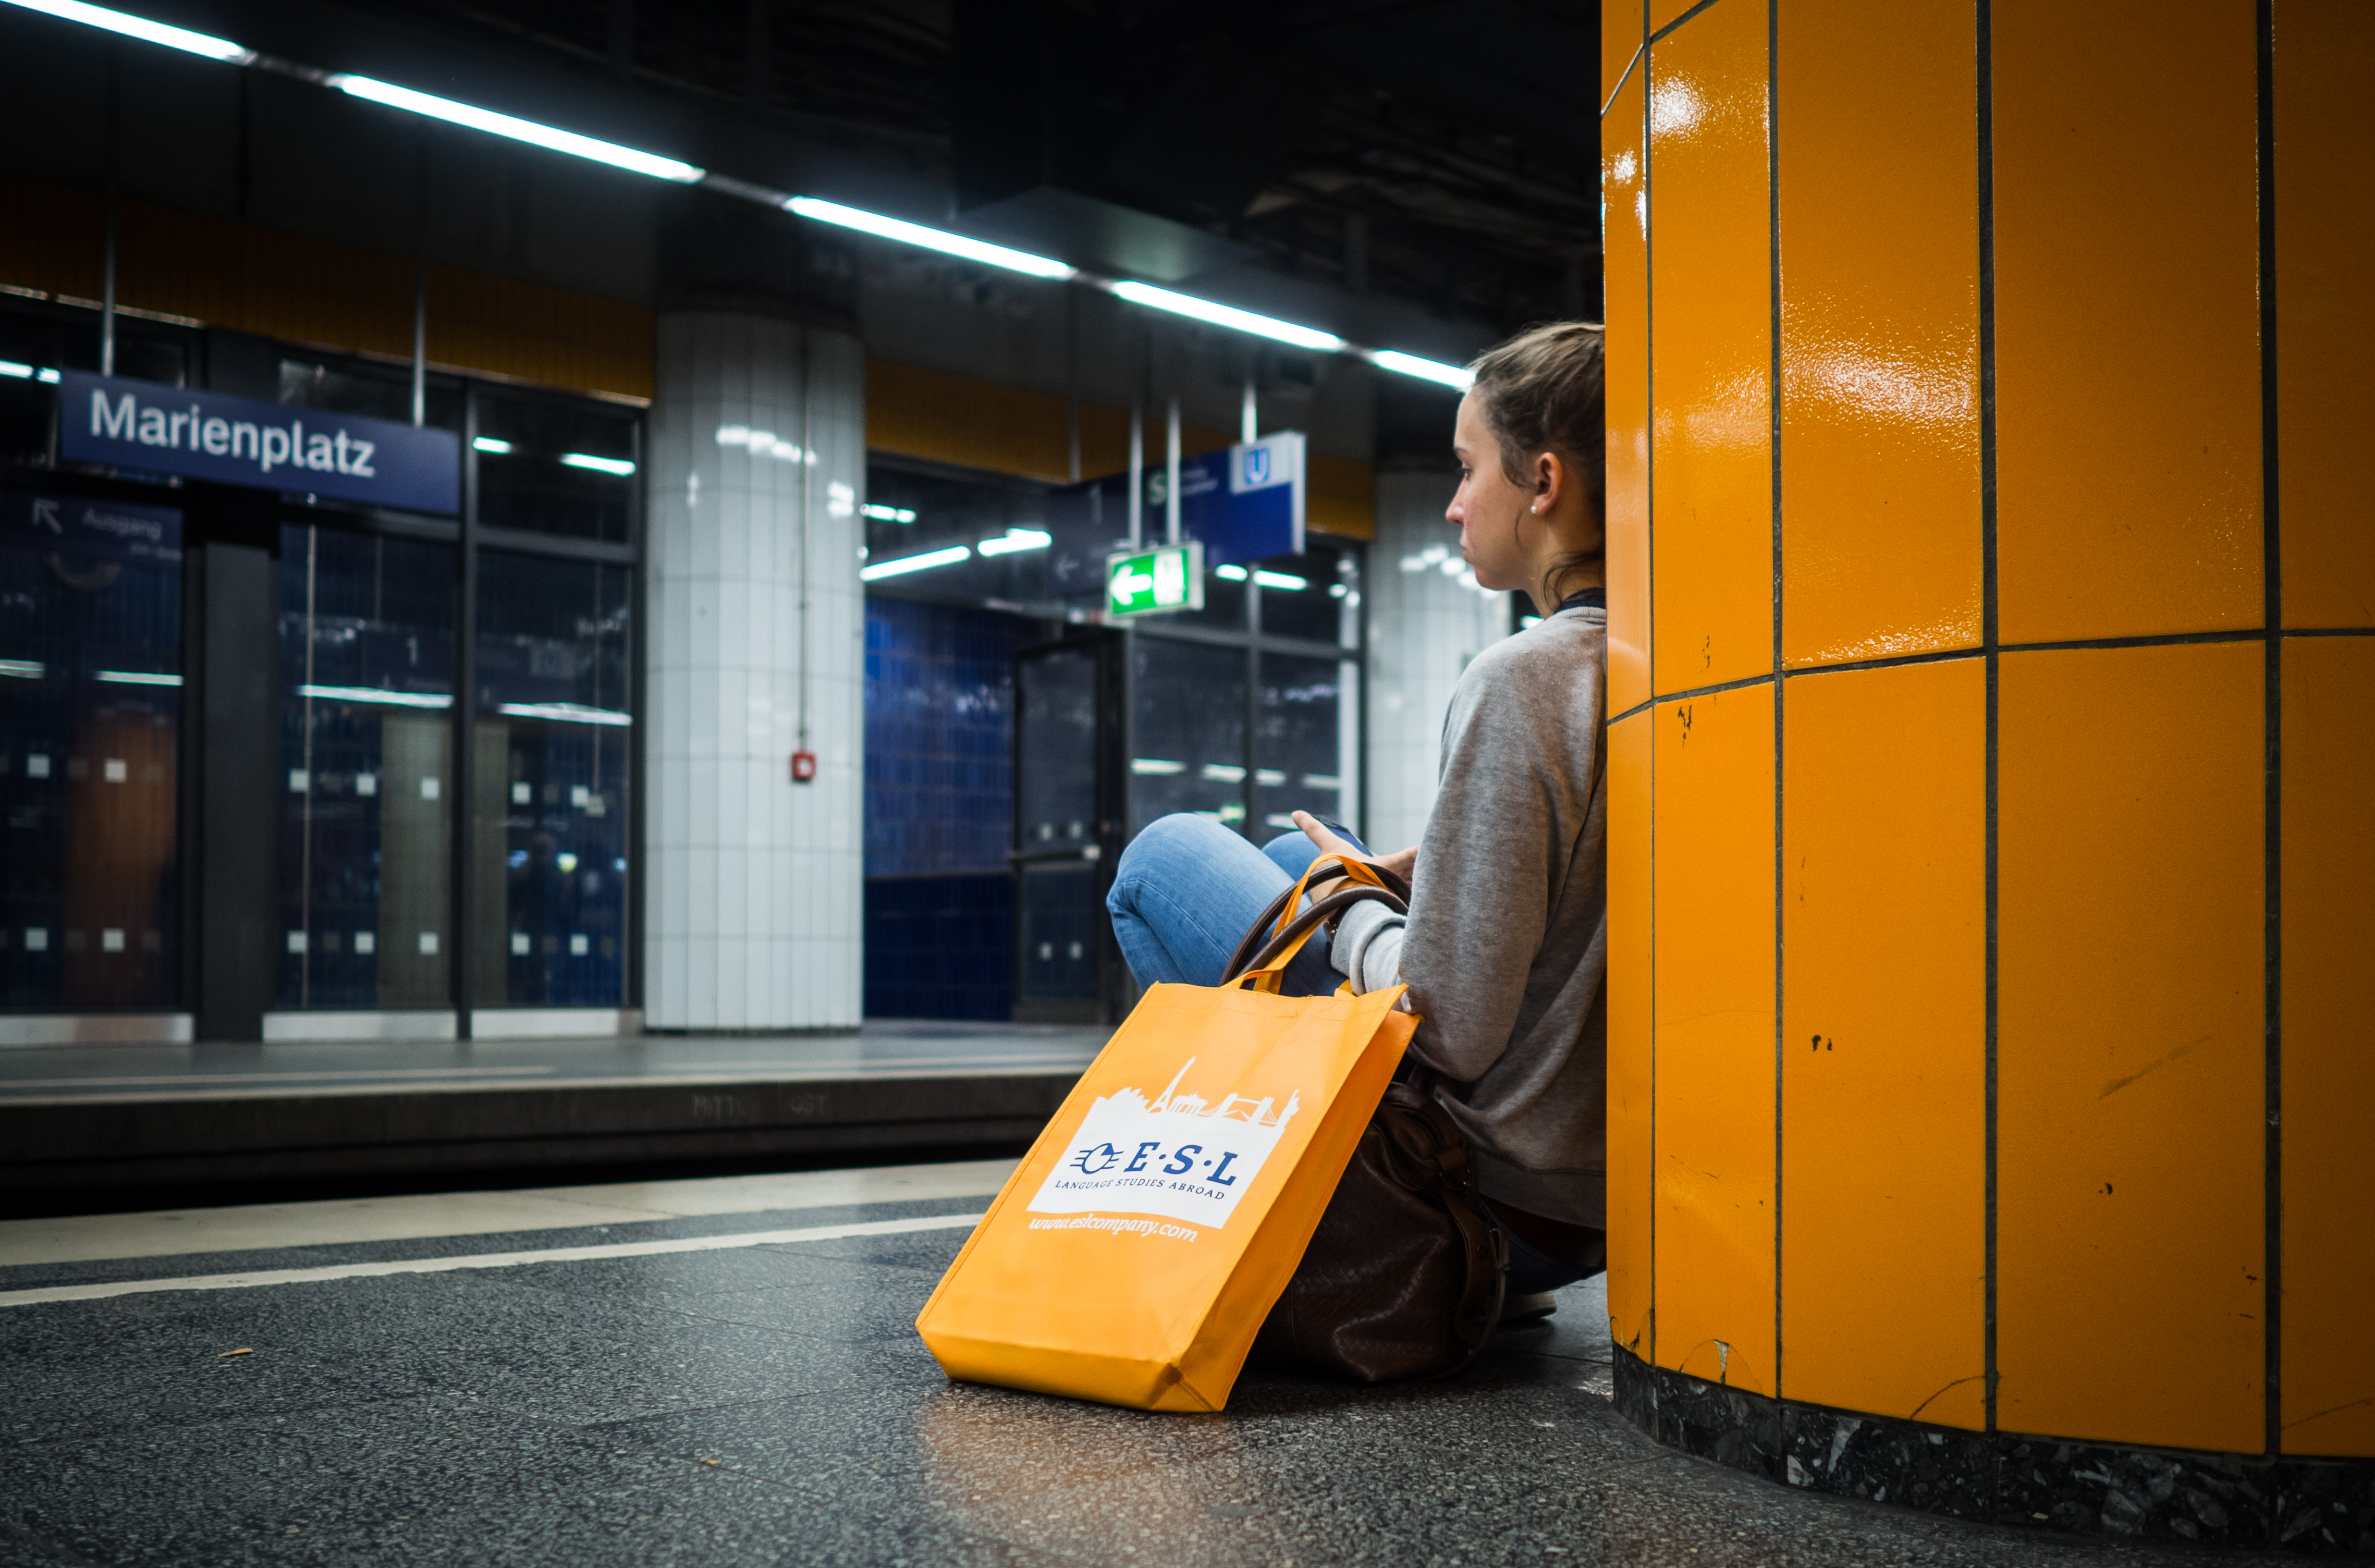
white, street, photography, transport, vehicle, black, yellow, public transport, streetphotography, flickr, thomas, infrastructure, olympus, omd, fuji, leica, monochrom, leuthard, hcb, thomasleuthard